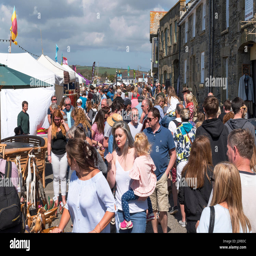
crowds of people visiting the festival